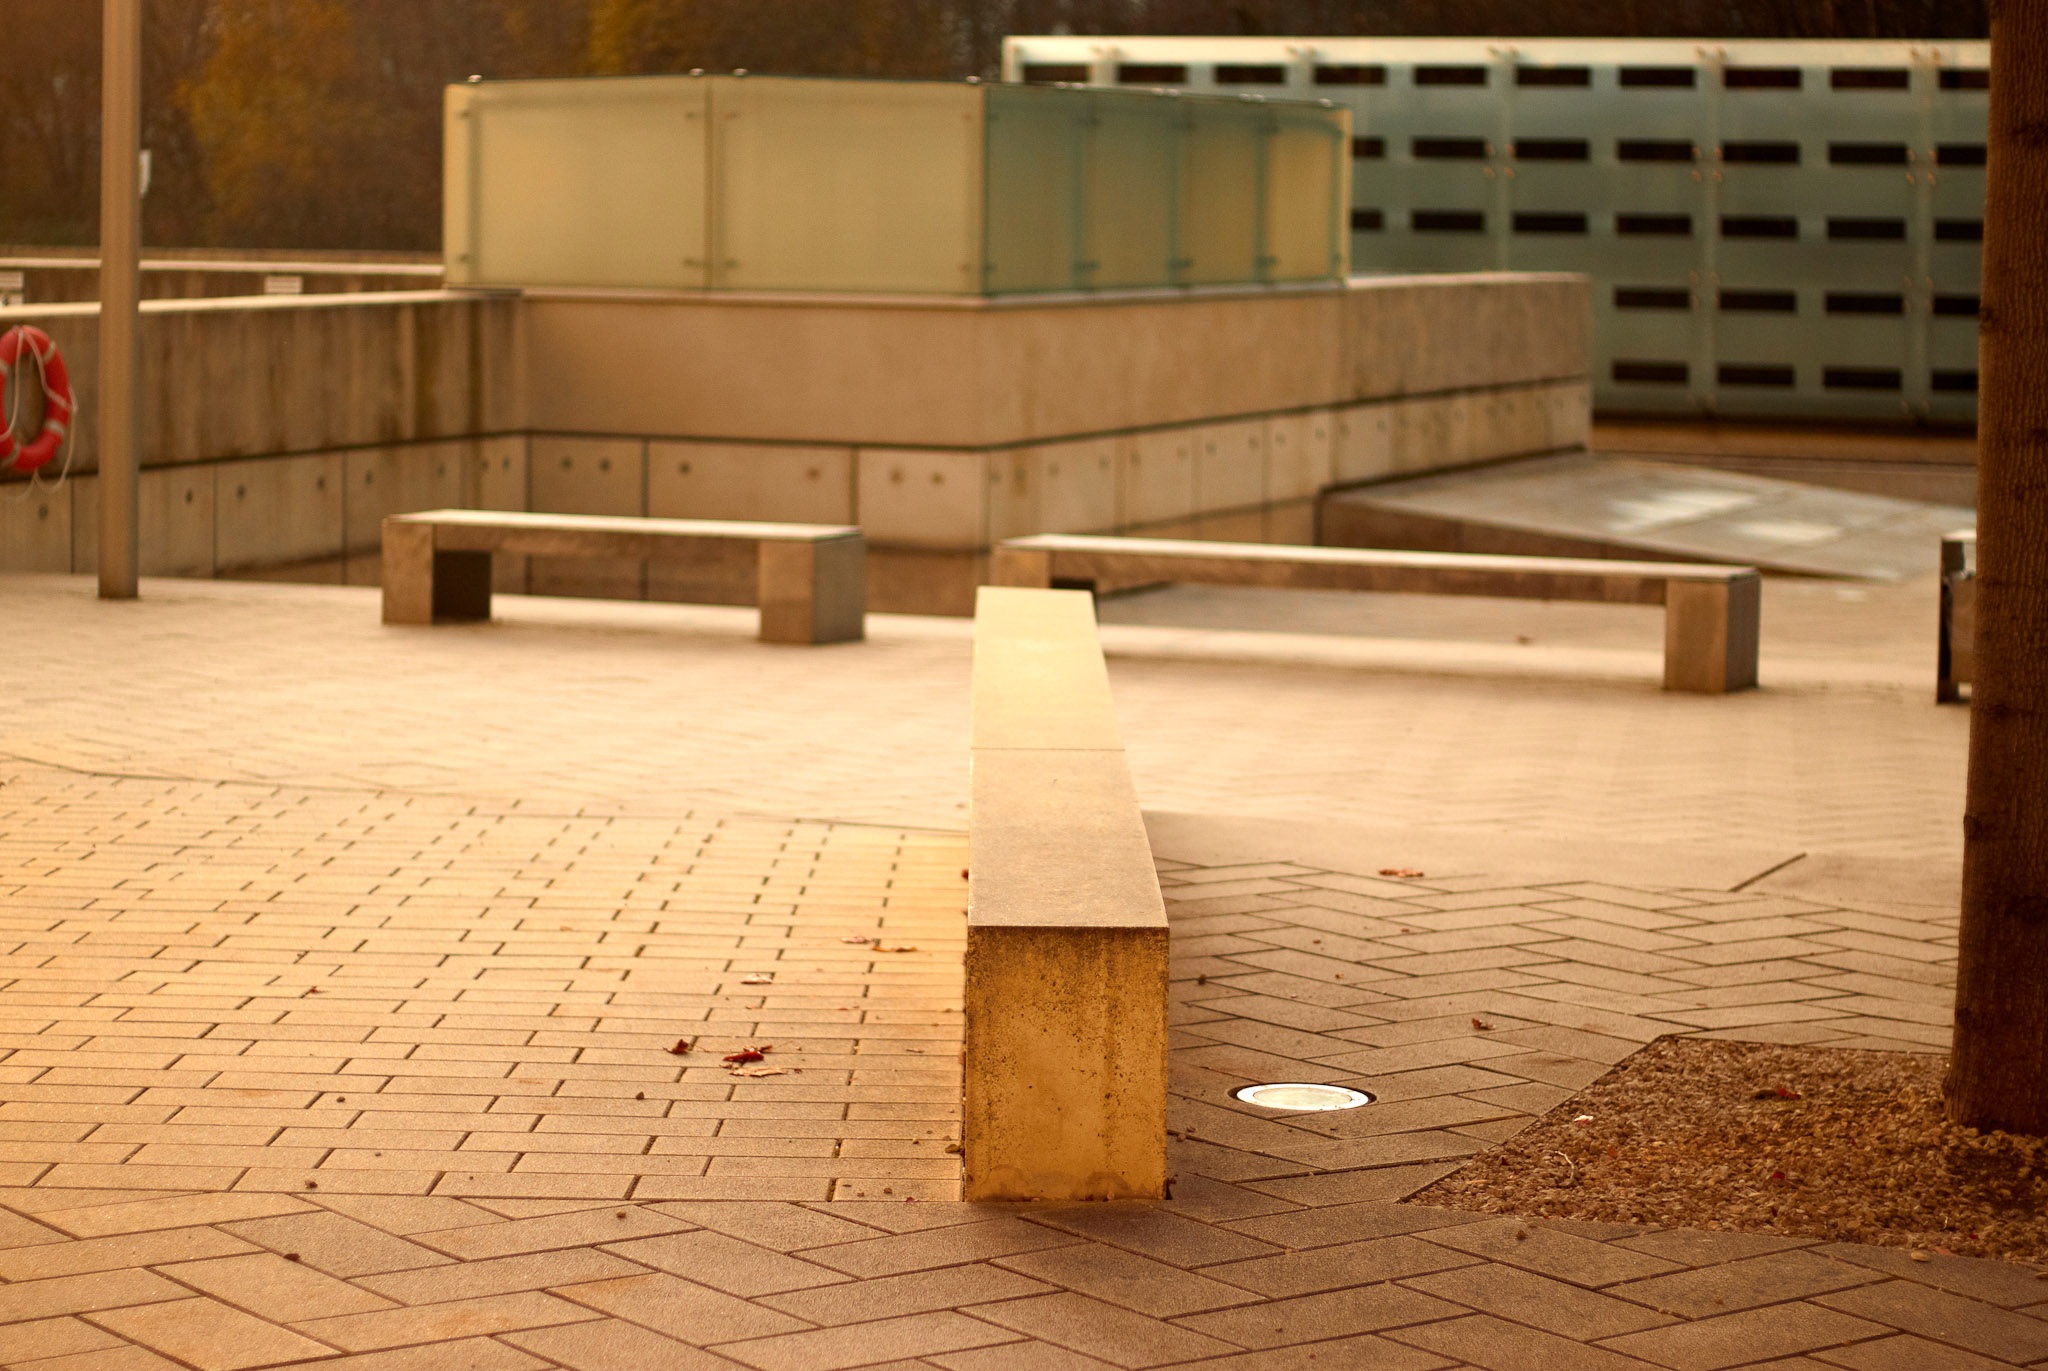
table, architecture, structure, wood, floor, wall, stone, pattern, furniture, brick, lumber, concrete, design, hardwood, shape, flooring, prefab